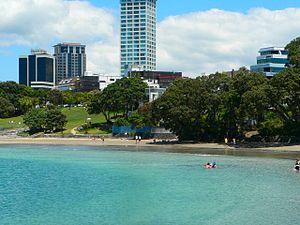
Takapuna est un faubourg côtier de North Shore dans l'Île du Nord de Nouvelle-Zélande. Il se trouve à la limite de la péninsule qui forme le nord de Waitemata Harbour. Il a été intégré en 2010 à la municipalité d'Auckland. En 2013, sa population était de 3 144 habitants.